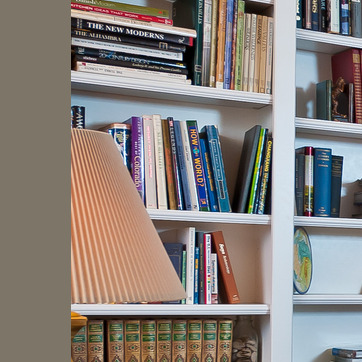
Material: paper